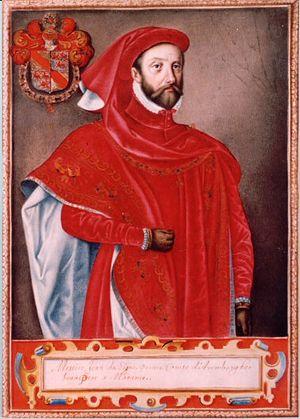
Jean de Ligne, baron de Barbençon, comte d'Arenberg est un militaire et diplomate, au service de la Couronne d'Espagne, du XVIᵉ siècle.
Le stathoudérat était une fonction politique et militaire médiévale dans les anciens Pays-Bas. Le stathouder connaît aux XVIᵉ et XVIIᵉ siècles une modification importante de son rôle avec le déclenchement de la guerre de Quatre-Vingts Ans, la sécession des Pays-Bas espagnols et l'accession à l’indépendance des Provinces-Unies. Dans l’histoire de la république néerlandaise, les fonctions et l’autorité du stathouder continuèrent de fluctuer grandement selon les circonstances politiques internes et externes. On remarque cependant deux constantes dans l’attribution du stathoudérat durant cette dernière période : l’hérédité de fait en faveur de la Maison d'Orange-Nassau et la sujétion de cette attribution aux États généraux des Provinces-Unies.
La Maison de Ligne est une ancienne et illustre famille de la noblesse belge dont la filiation prouvée remonte au XIIᵉ siècle. Elle doit son nom au village de Ligne, en Belgique, situé entre Ath et Tournai.